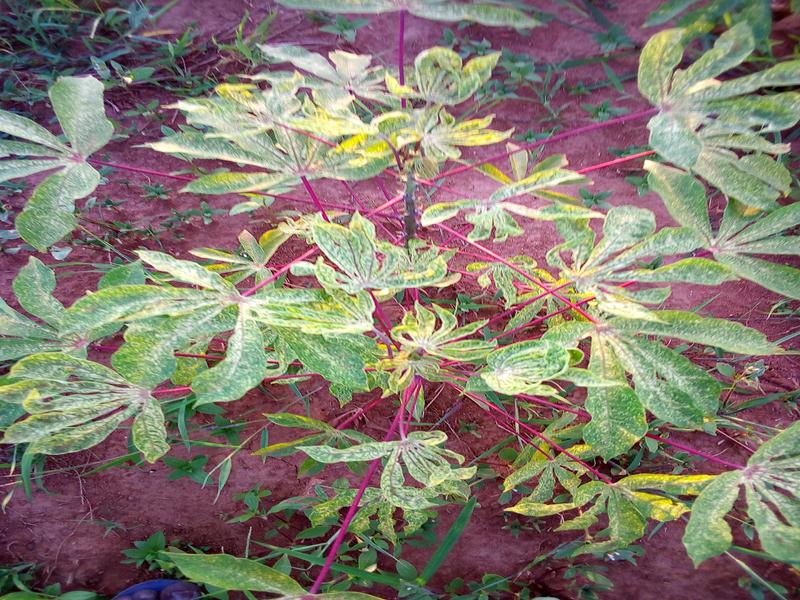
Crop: cassava
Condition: green_mottle